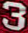
Number: 3